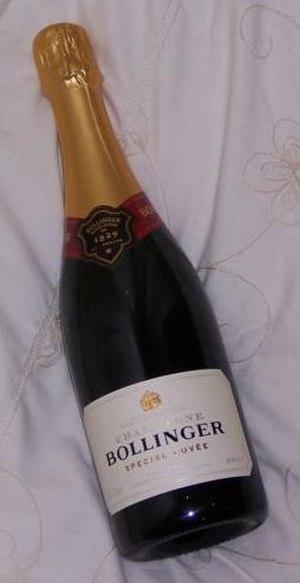
Bouteille de champagne Bollinger
Champagne Bollinger est une maison de Champagne, française, indépendante et familiale. Elle a été fondée en 1829. Son siège est à Aÿ, à proximité d'Epernay.